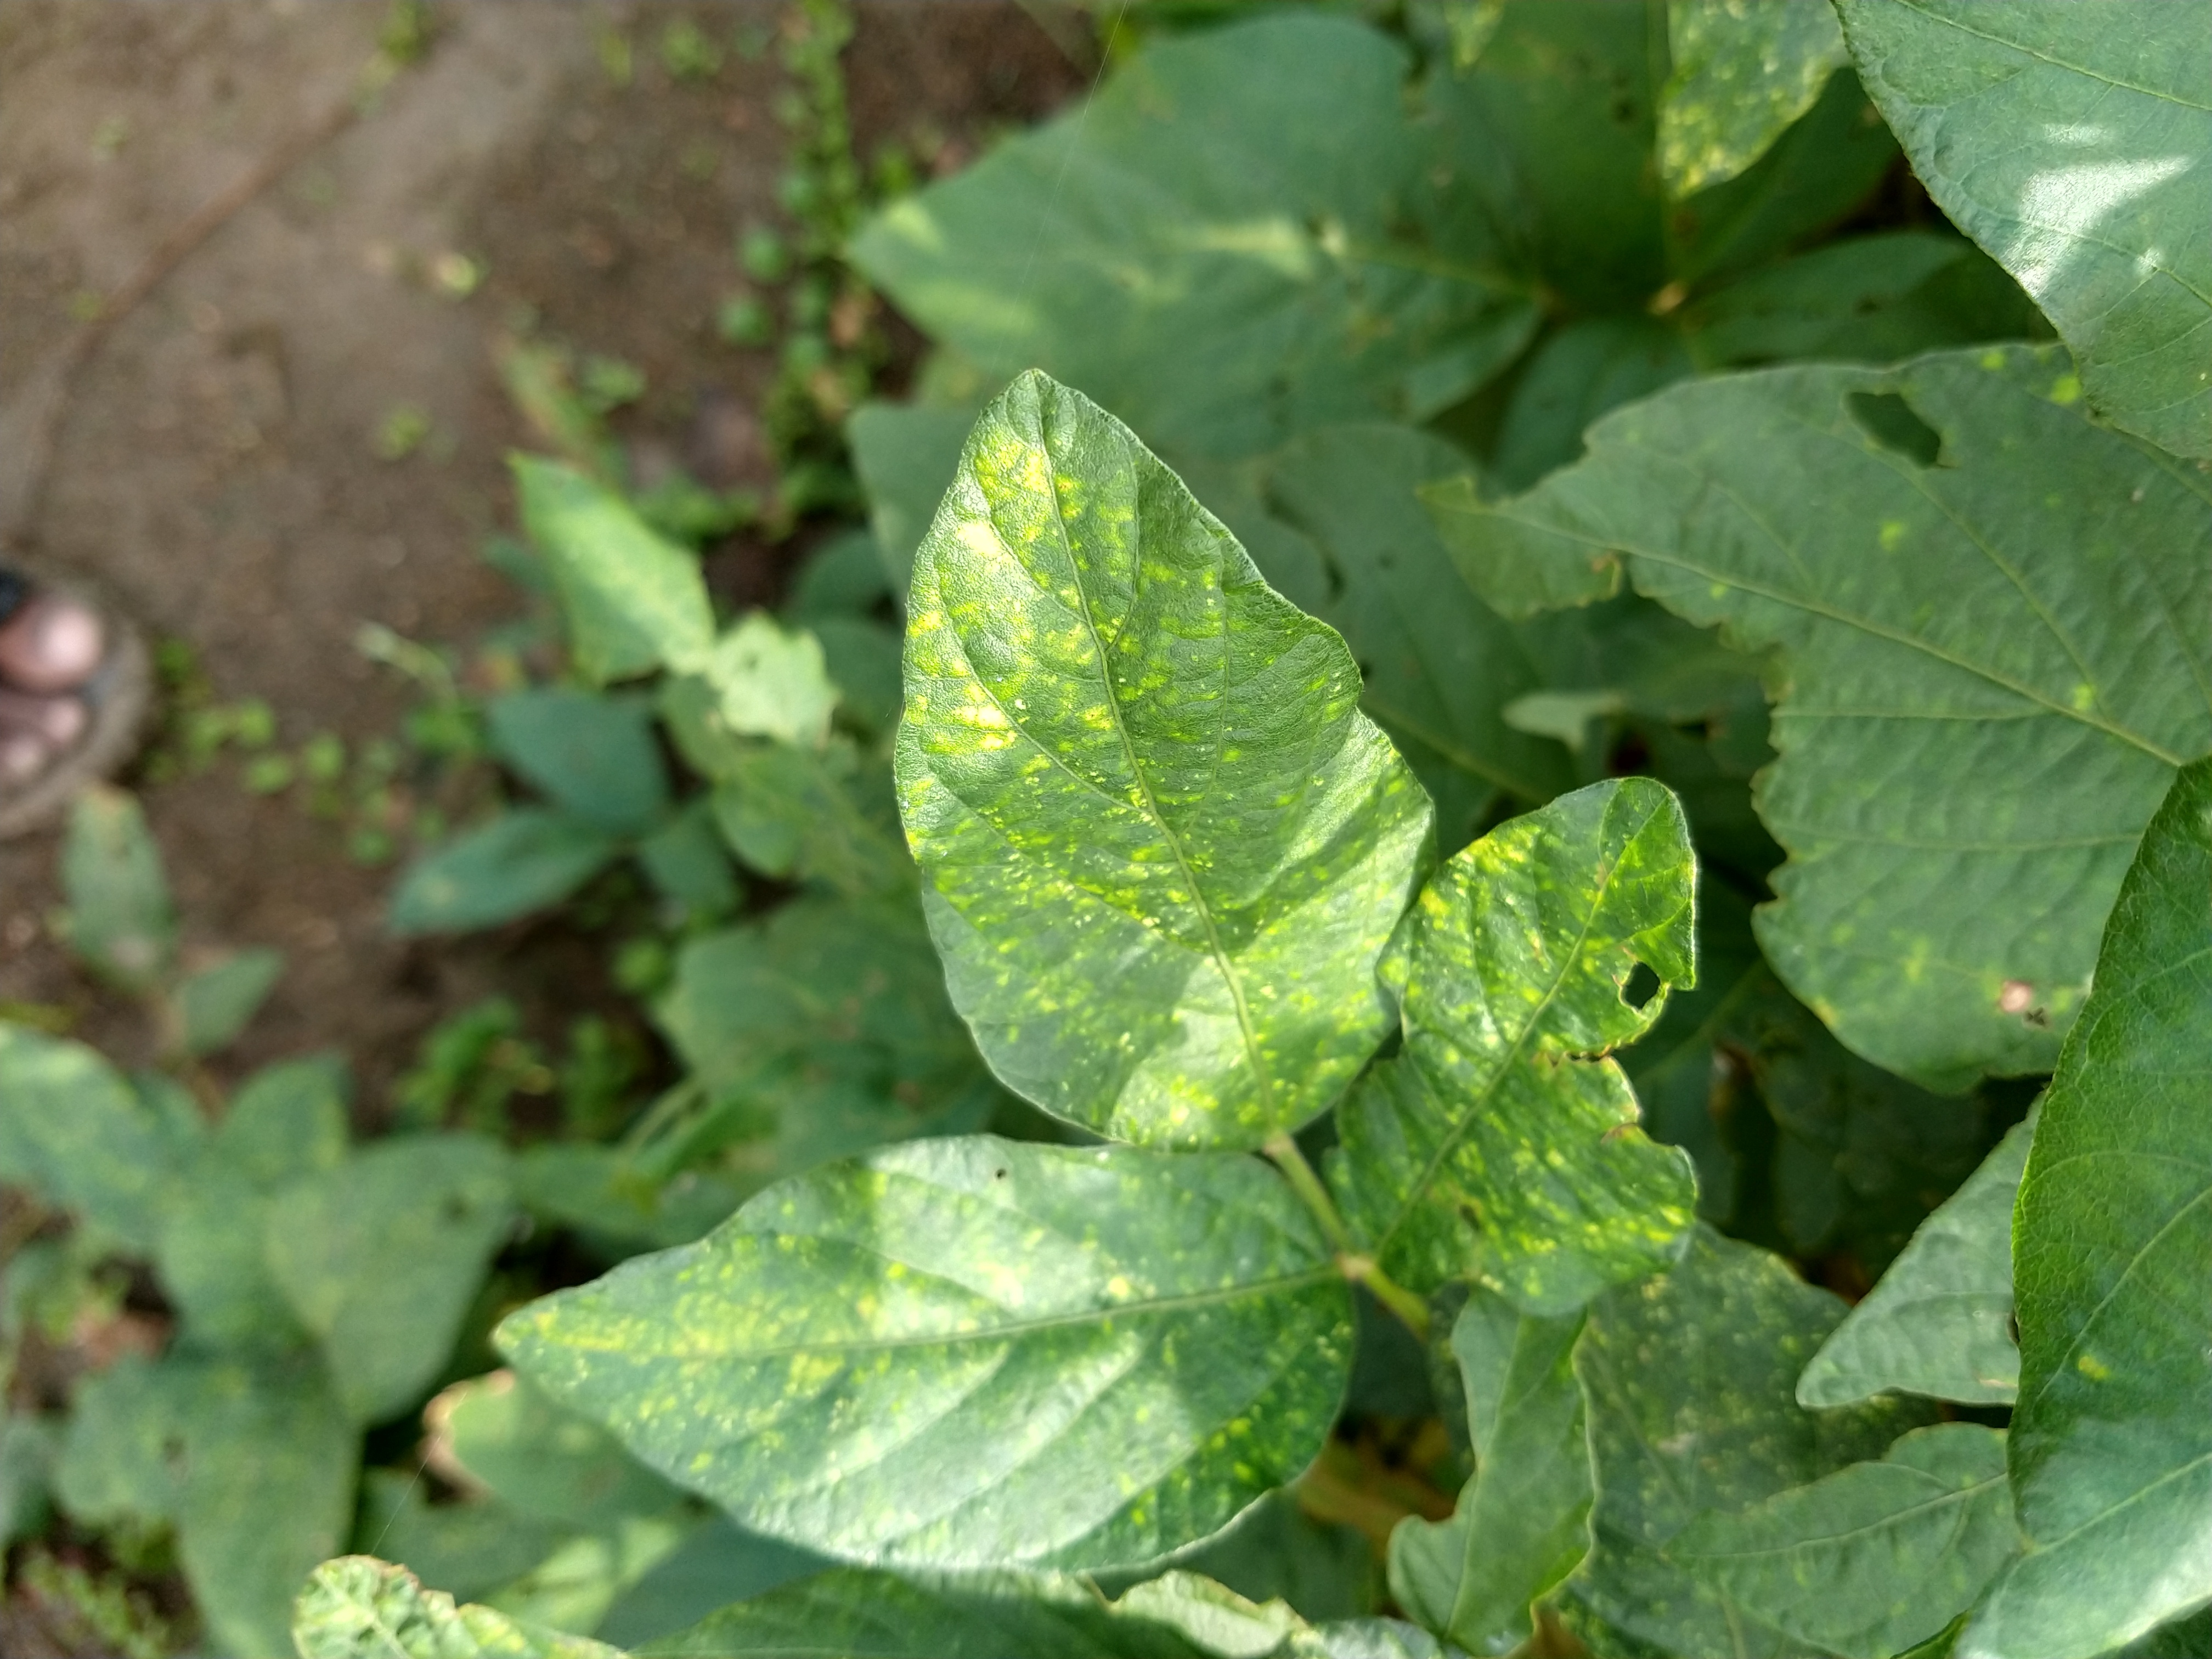
Label: Disease